Palestine Red Crescent Society

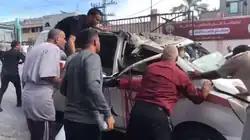
A Palestinian Red Crescent ambulance hit by an Israeli missile in Khan Younis, October 2023.

On 23 March 2025, Israeli forces attacked a Palestine Red Crescent Society ambulance team which was on duty in Rafah, killing at least eight of the ambulance workers. One more worker remains missing as of 30 March. The Israeli military said on 29 March that those killed were a Hamas operative and "eight other terrorists". Eight bodies of the ambulance workers were retrieved on 30 March, "after seven days of silence and having access denied to the area of Rafah where they were last seen", said the International Federation of Red Cross and Red Crescent Societies, which also said that the ambulance team "wore emblems that should have protected them; their ambulances were clearly marked". Israeli forces had buried the bodies in a mass grave and had buried their vehicles nearby.